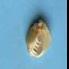
Maize quality: Bad